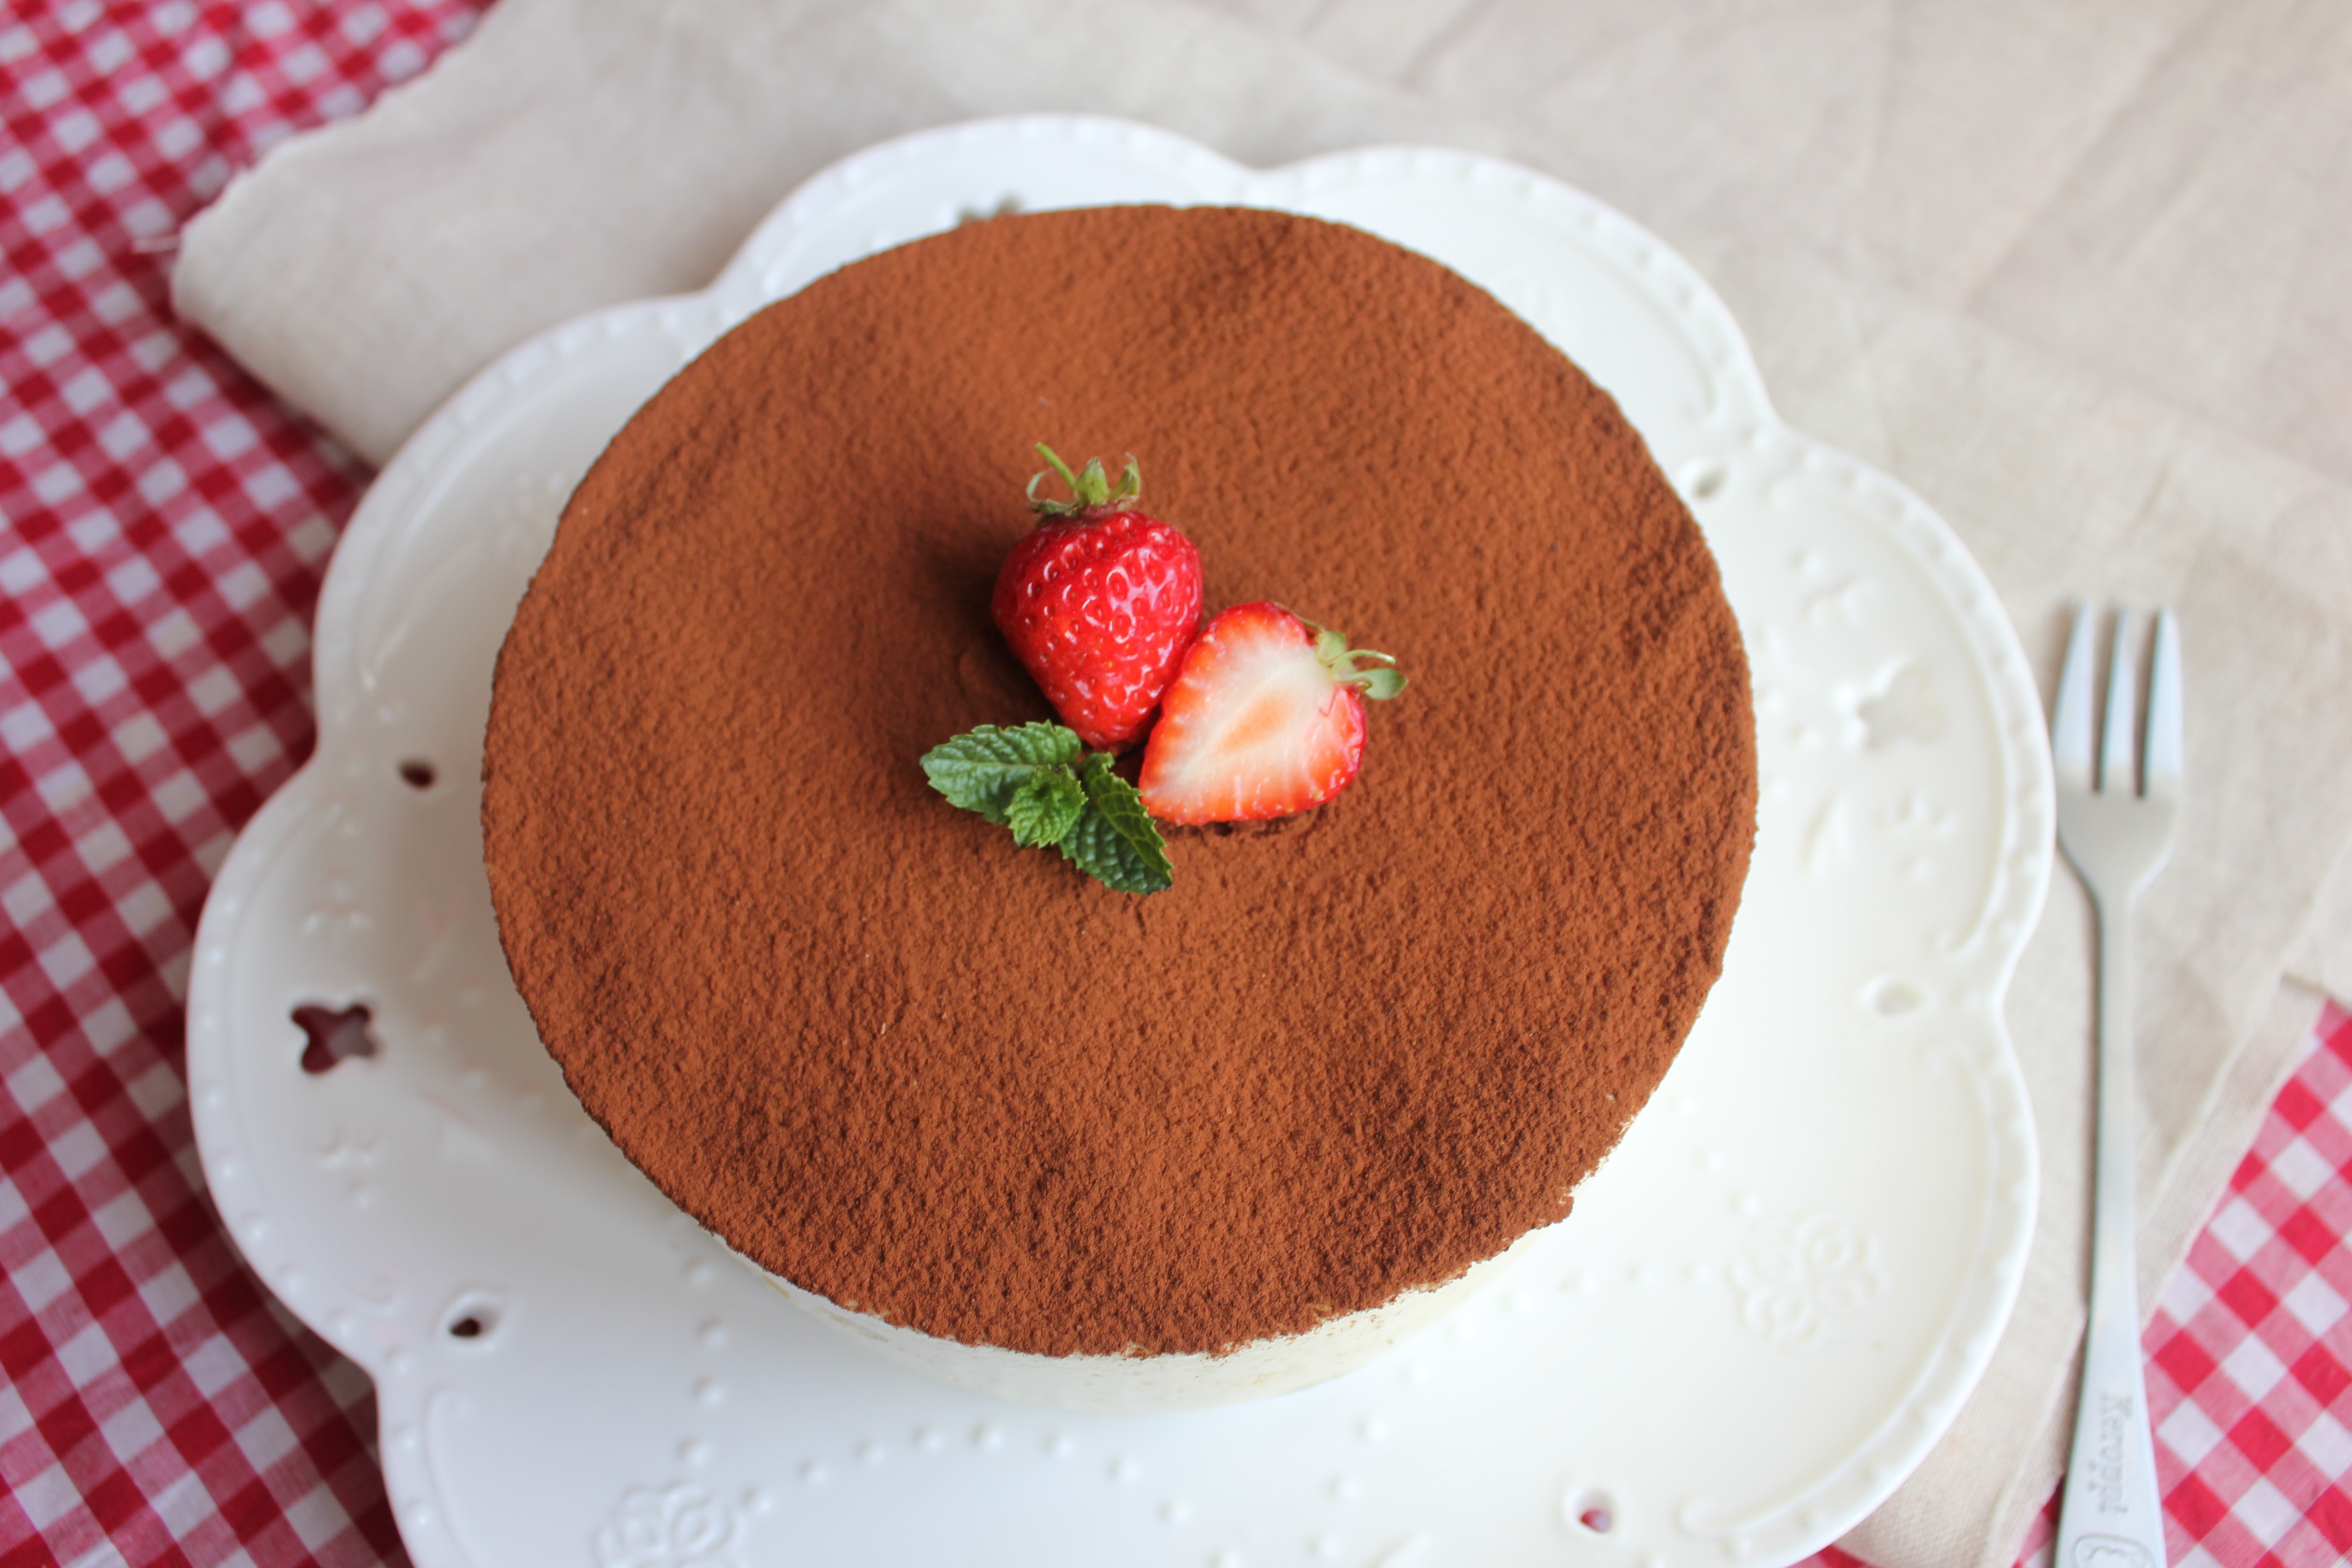
dish, food, produce, baking, dessert, cake, strawberry, chocolate cake, icing, strawberries, sweetness, flavor, tiramisu